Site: brandenburg
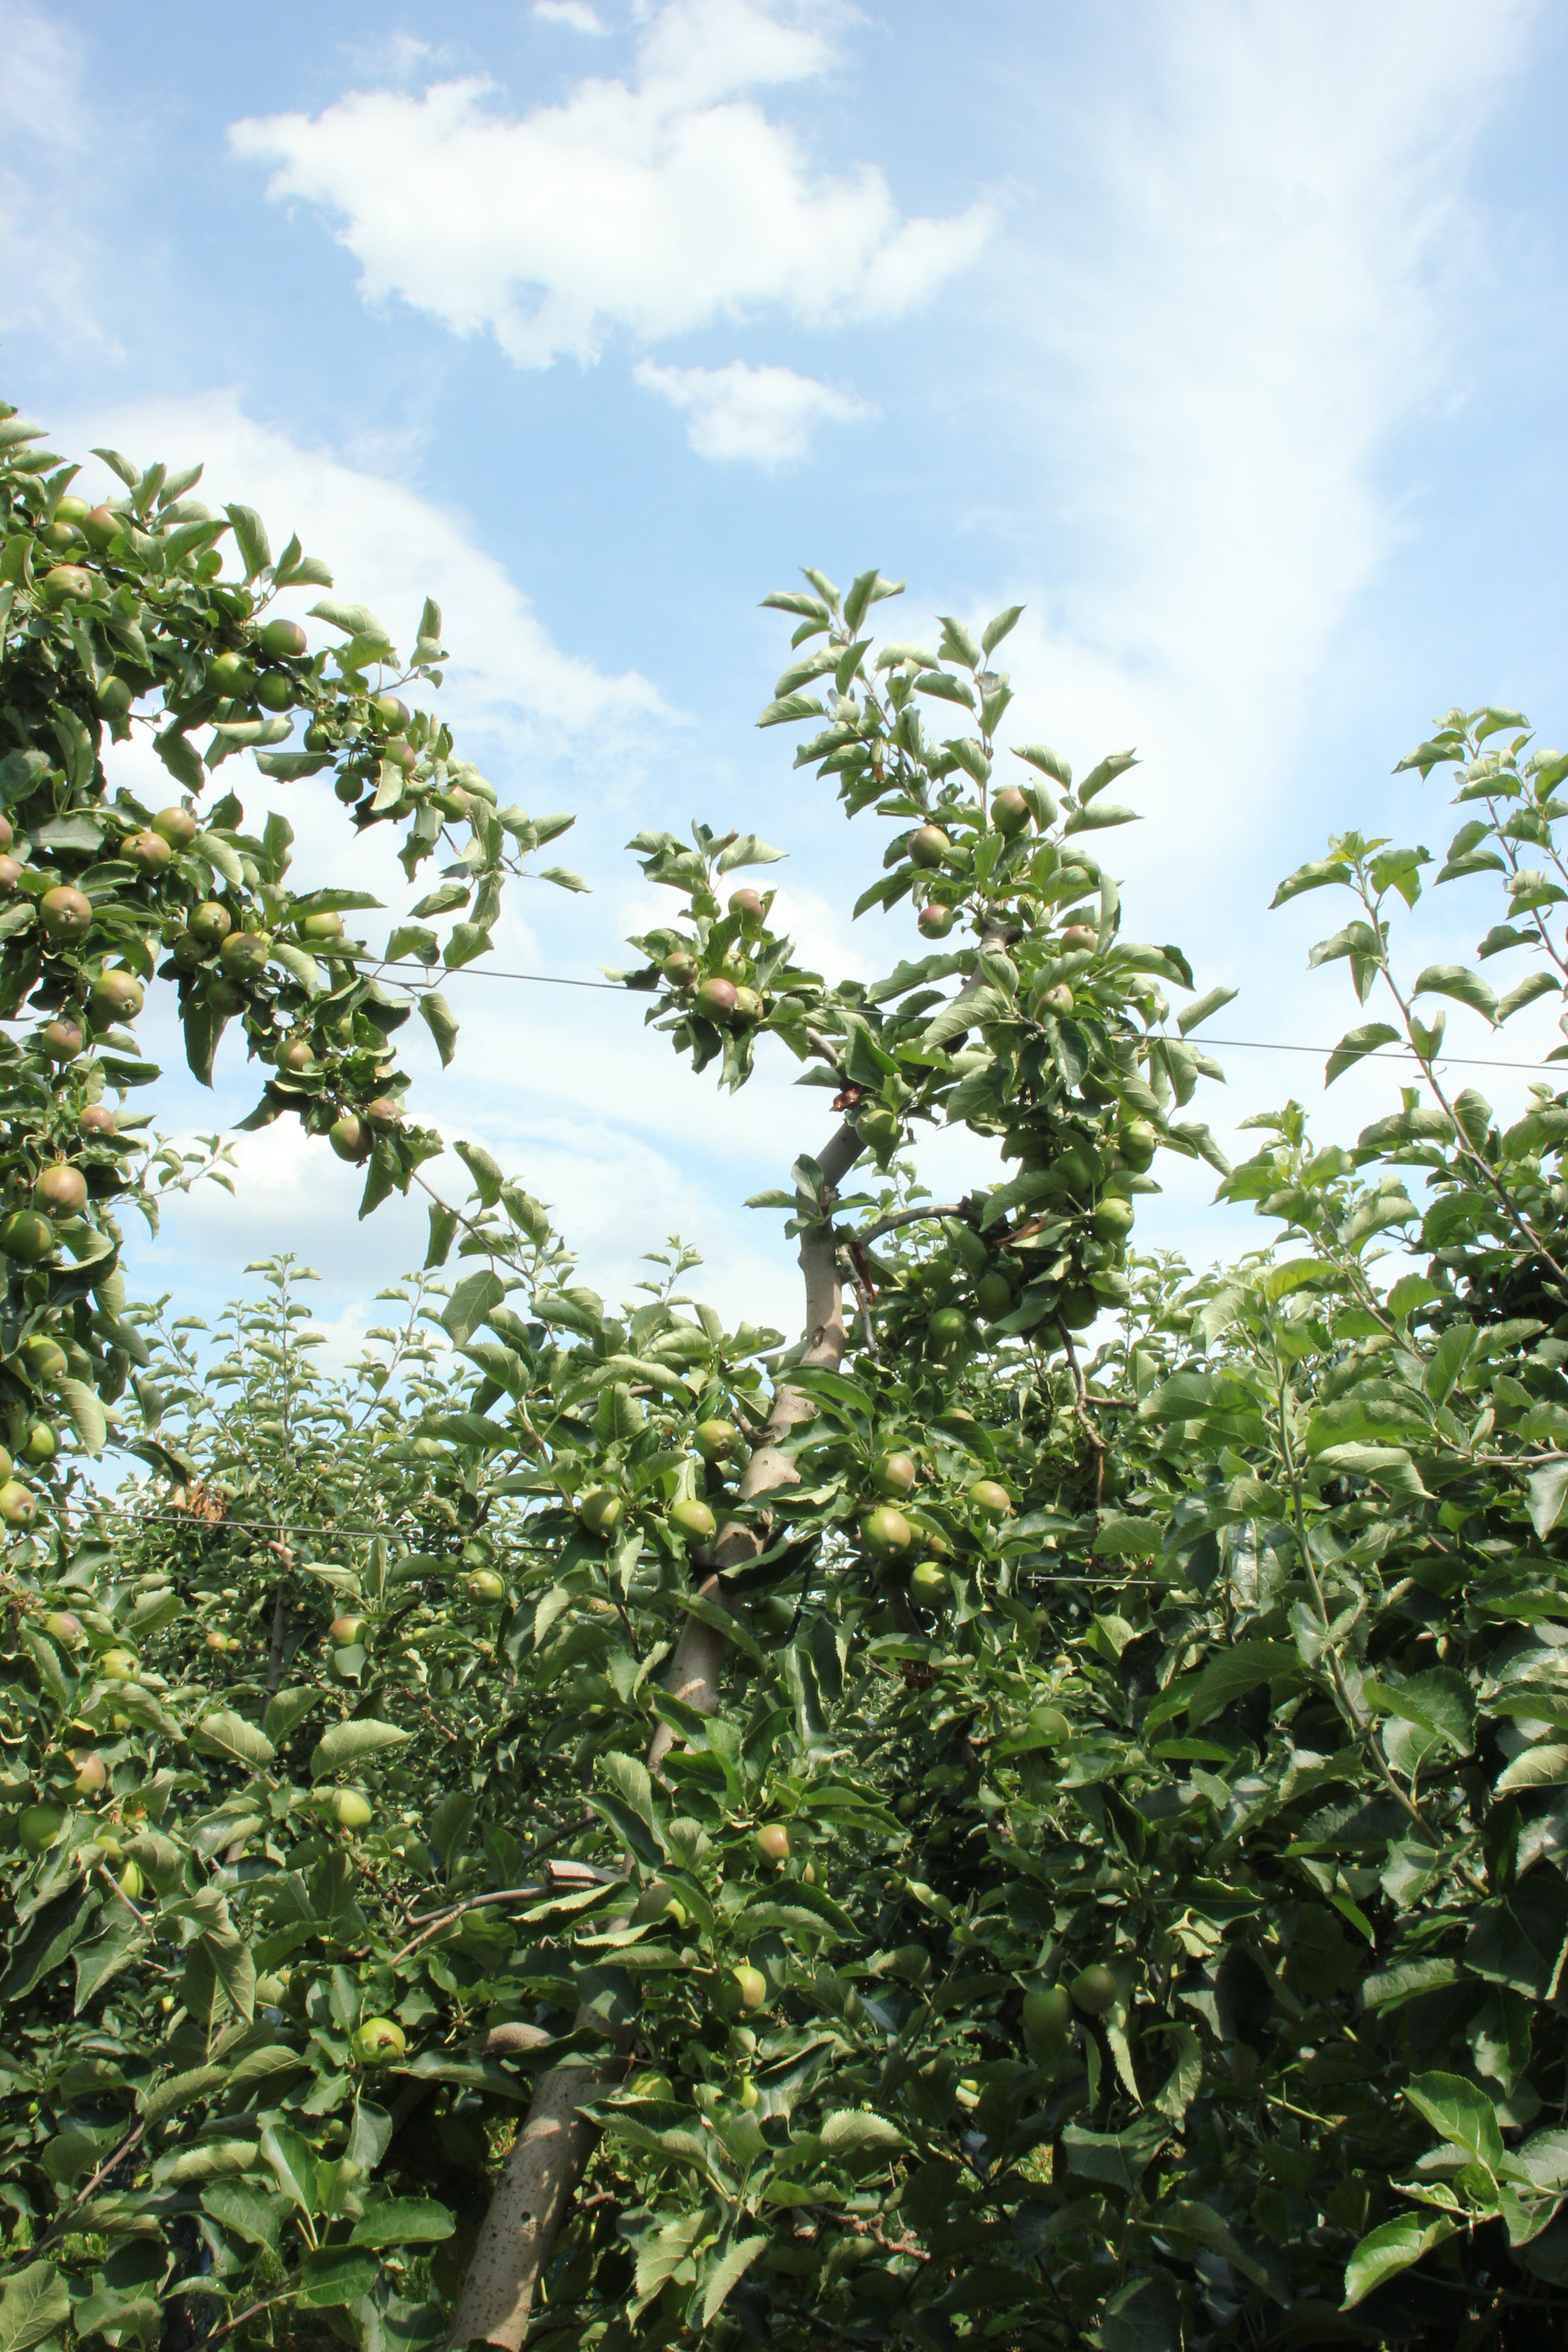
Growth stage (BBCH 74): Development of fruit